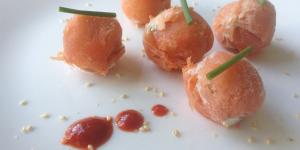
bombones de salmon